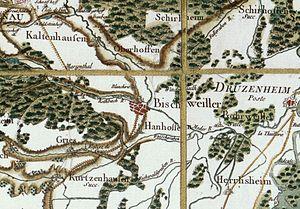
Bischwiller et ses environs au 18ème siècle. Carte Cassini.
Bischwiller [biʃvilɛr] est une commune française située dans le département du Bas-Rhin, en région Grand Est.